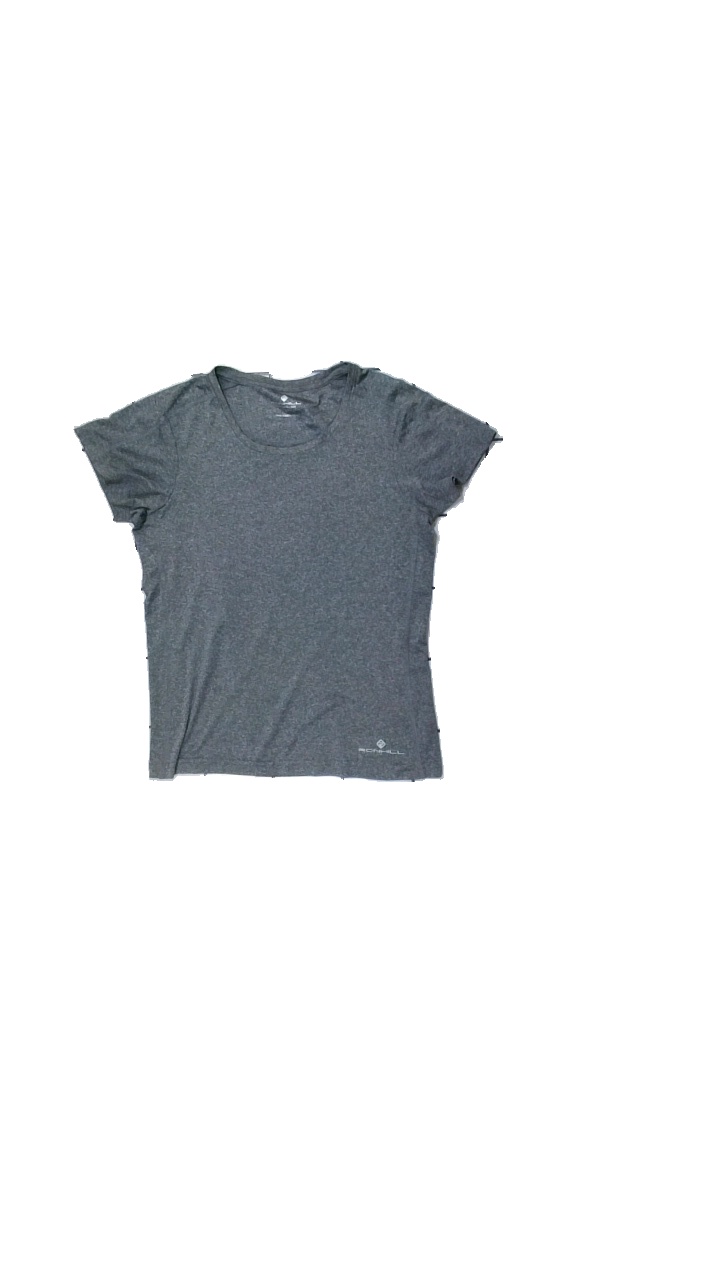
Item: T-shirt (Ladies)
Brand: Ronhill
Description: Tränings t-shirt med reflex tryck
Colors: Grey
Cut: C-collar
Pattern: Other
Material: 100% polyester
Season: All
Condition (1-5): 5
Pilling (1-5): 5
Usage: Reuse
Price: <50